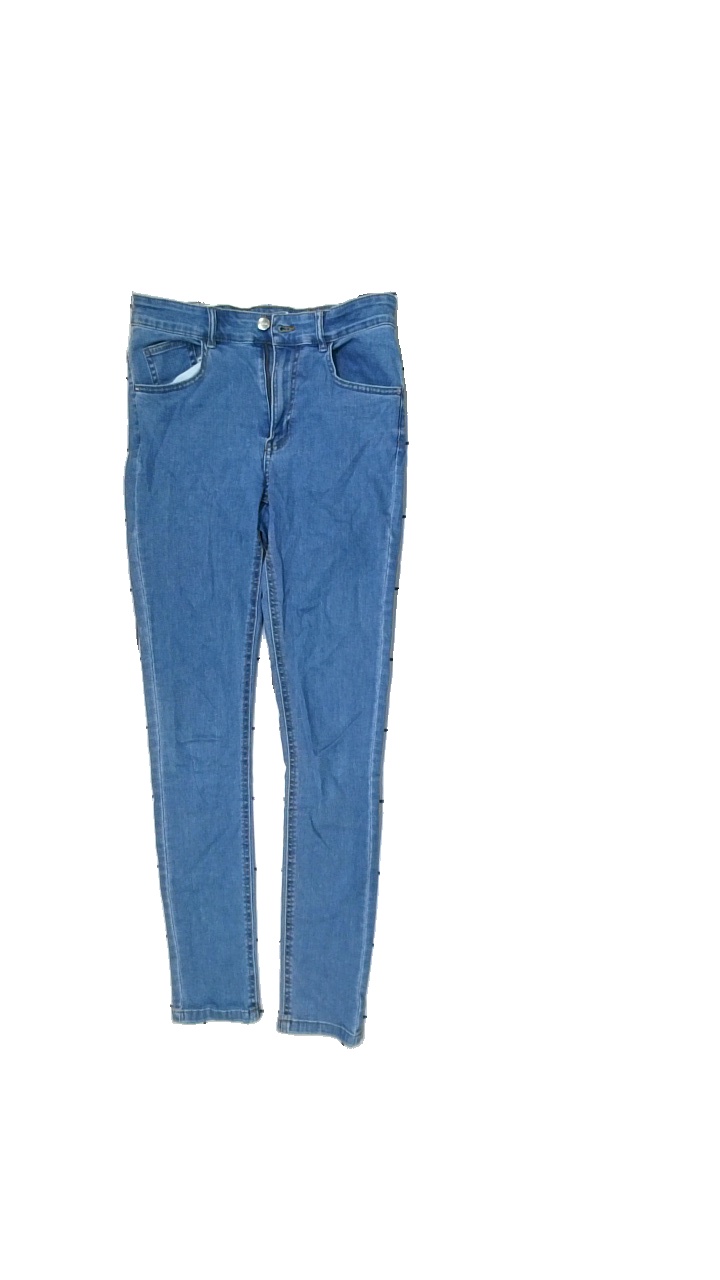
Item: Jeans (Ladies)
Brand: Bikbok
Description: blåa jeans
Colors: Blue
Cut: Tight
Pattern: Logo print
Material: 69% bomull 31% viskos
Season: All
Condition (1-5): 5
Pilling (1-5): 5
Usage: Reuse
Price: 50-100